Battle of Grozny (1994–1995)

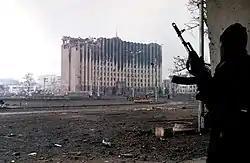
A Chechen fighter near the Presidential Palace in Grozny, January 1995

Mid-afternoon, the first battalion of the 131st MRB occupied the train station. Because of the radio black-out, they were unaware of the 81st MRR's situation. They separated from the second battalion from the freight station to the west, and from the third battalion on the outskirts of the city. The unit parked their tanks and armored personnel carriers around the station to wait for orders, around which time Chechen security minister Turpal-Ali Atgeriyev, who had served alongside Russian commanding officer Colonel Ivan Alekseevich Savin prior to the encounter and was worried about bloodshed on both sides (likely concerned for the safety of his old friend), extended a desperate plea to Savin (nicknamed Alik by Atgeriyev in the brief communication), proposing a negotiation for Savin to "withdraw his men and come to him as a guest", an offer which the latter had no choice but to reject due to having insufficient permission to call a ceasefire. Sometime after, a Russian communications officer heard the words ""Welcome to Hell"" on his headset. Shortly after, Chechen defenders in the depot buildings, the post office, and the five-story building surrounding the station opened devastating automatic and anti-tank fire. The surviving Russian troopers took cover inside the station, then the Chechens completed their ambush by setting it on fire. Colonel Savin radioed for help and artillery fire, but help never arrived.